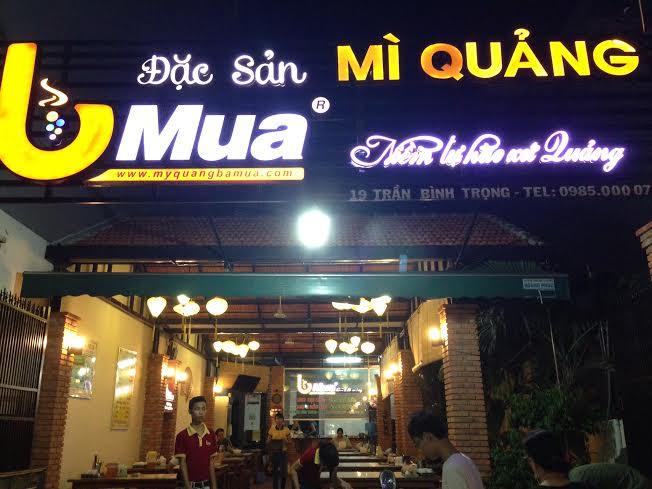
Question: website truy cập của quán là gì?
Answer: www. myquangbamua. com